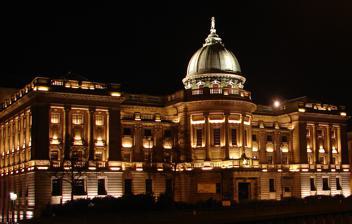
Building: Mitchell Library
Country: United Kingdom
Year built: 1911
Public library in Glasgow, Scotland See Mitchell Library (Australia) for that section of the State Library of New South Wales. Mitchell Library 55°51′54.39″N 4°16′19.23″W / 55.8651083°N 4.2720083°W / 55.8651083; -4.2720083 Location North Street, Glasgow , G3 7DN, Scotland Type Public library ( Reference and lending ) Established 1877 (Opened 1911) (Extended 1977–80) Branch of Glasgow Libraries Collection Items collected Books, newspapers, journals maps, multimedia , archives, microforms Size Over 1,213,000 volumes Access and use Access requirements Open to the general public, Monday to Saturday. Lending library requires a Glasgow Libraries borrowers' card. Population served 577,670 Other information Website The Mitchell Library The Mitchell Library is a large public library located in the Charing Cross area of Glasgow , Scotland .  It is the largest public reference library in Europe, and the centre of Glasgow's public library system. History The library was initially established in Ingram Street in 1877 following a bequest from Stephen Mitchell , a wealthy tobacco producer, whose company, Stephen Mitchell & Son , would become one of the constituent members of the Imperial Tobacco Company. Part of the original collection came from a purchase in 1874 by Glasgow Corporation of 1800 early books gifted to the University of Glasgow from the Glasgow philanthropist William Euing . New buildings were erected in North Street. A foundation stone was laid by Andrew Carnegie in September 1907. The completed building was opened by Lord Rosebery on 16 October 1911. The library contains a large public library, with over a million items. While composed mainly of reference material it also has a substantial lending facility which began in 2005. The North Street building, with its distinctive copper dome surmounted by Thomas Clapperton's bronze statue entitled Literature (often referred to as Minerva , the Roman goddess of wisdom) opened in 1911. The architectural competition for the library was held in 1906 and was won by William B. Whitie. The Edwardian Baroque building is protected as a category B listed building . The vast majority of the library's collection is housed in the Extension Building, which was built between 1972 and 1980. Located to the west of the original building it occupies the site of the St Andrew's Halls, which were designed by James Sellars , and opened in 1877. Acquired by Glasgow Corporation in 1890 it was Scotland's pre-eminent venue for concerts and meetings. It had a large and striking classical facade and included a Grand Hall which could hold 4,500 people, two Lesser Halls, further small halls and a large ballroom. The building was gutted by fire on 26 October 1962, although the facade survived and was later incorporated into the 1980 extension of the Mitchell Library, with the principal entrance now being in Granville Street. People Stephen Mitchell (manufacturer and philanthropist) (1789–1874), Scottish tobacco manufacturer and philanthropist, and founder of the Mitchell Library. Francis Thornton Barrett (1838–1919), first librarian of The Mitchell Library between 1877 & 1899, and city librarian for Glasgow between 1901 & 1914. Septimus Pitt (1877–1937), city librarian for Glasgow between 1915 and 1937. Services As part of a major internal refurbishment in 2005, the ground floor of the extension was recreated as an internal street running east to west. A new café bar was incorporated with a large learning centre providing free internet and Wi-Fi services. A new business lounge and a lending library have also been created. Containing five floors, access is freely open to the public, whether library borrowing members or non-members. Non-members can, upon request, use PCs and the internet as well as printed reference materials. The Mitchell Library also holds the Glasgow City Archives and Special Collections which are considered to be one of the world's best resources for researching family history and have featured in the television series Who Do You Think You Are? . Mitchell Theatre The 1980 extension building incorporates the 418-seat Mitchell Theatre. The venue hosts a variety of theatre, music and spoken word events, including some during Glasgow's Celtic Connections and Aye Write! festivals. Gallery Mitchell Library Looking straight up from the front door The ornate bronze dome roof Outside the Mitchell library North Street view of the Mitchell References